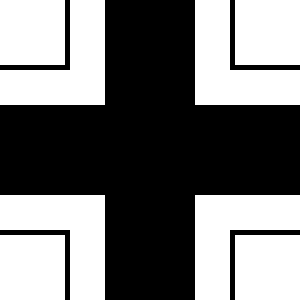
Luftvåben / Liste over nationale luftvåben
Et luftvåben er den gren af et lands væbnede styrker, som tager sig af luftbårne krigsoperationer med jagerbombere, bombefly, jagerfly, rekognosceringsfly, transportfly, helikoptere og missiler.